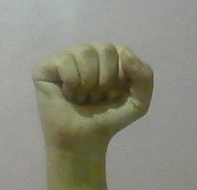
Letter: saad